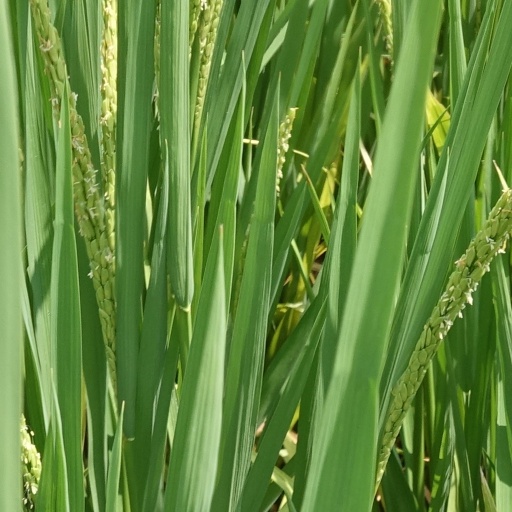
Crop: rice